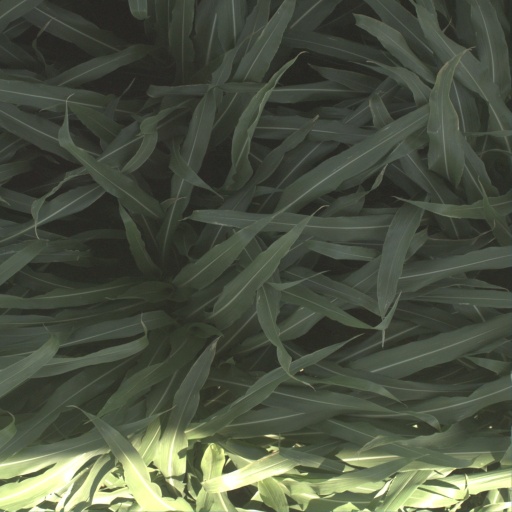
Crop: sorghum